Kiyohide Kuwata

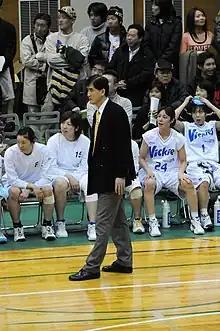
Kiyohide Kuwata in 2009

is a Japanese basketball player. He competed in the men's tournament at the 1976 Summer Olympics, which marked his only Olympic appearance. Japan's team finished in 11th place in the competition.